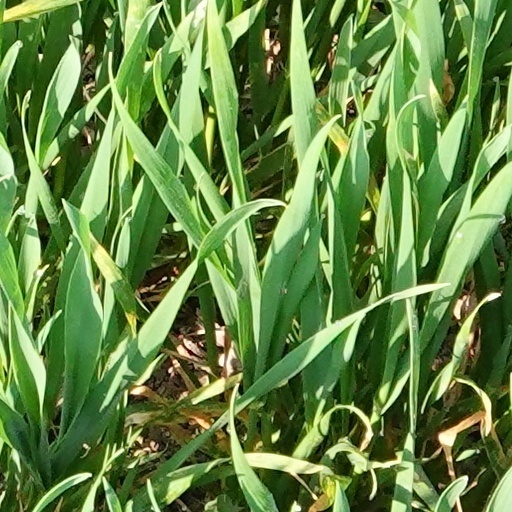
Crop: wheat